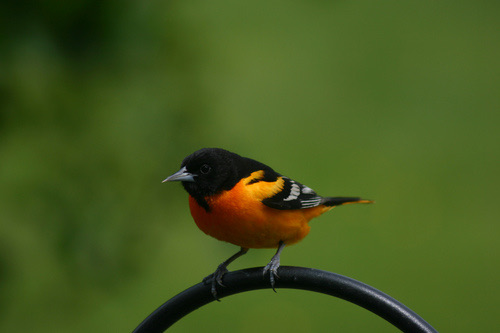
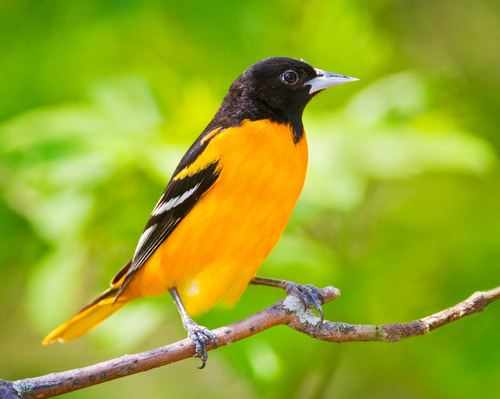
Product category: misc
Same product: yes